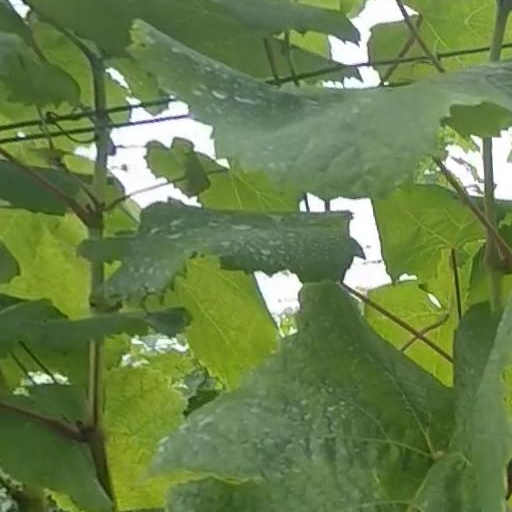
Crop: grape